Egon Pollak

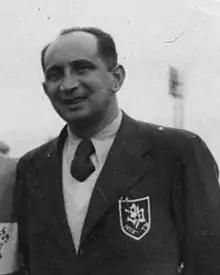
Egon Pollak in 1939

Gustav "Egon" or "Erwin" Pollak (12 November 1898 – 21 January 1981) was an Austrian-born footballer who played for the famed SC Hakoah Wien (a.k.a. Hakoah Vienna). He was also the first ever manager of the Israel national football team in their 3–1 loss to the United States just after gaining independence.